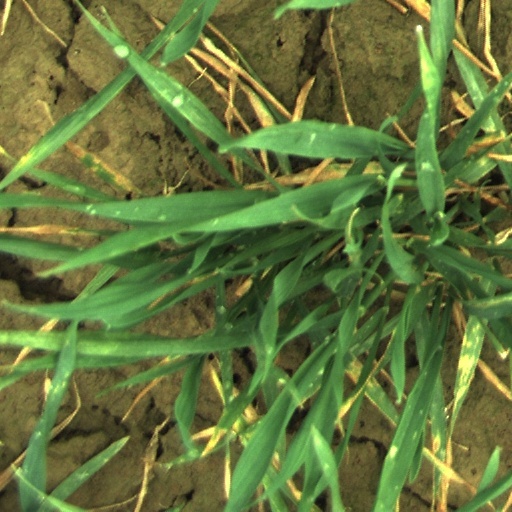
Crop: wheat